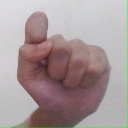
अक्षर: घ